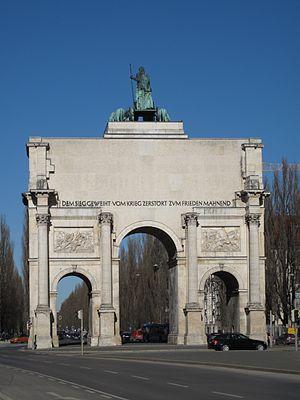
Siegestor à Munich, Allemagne